Shimon Cowen

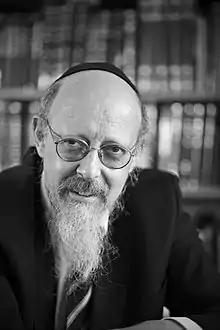
Rabbi Dr Shimon Cowen

Shimon Dovid Cowen (born 7 September 1951) is an Australian rabbi and academic. He is known for his research on, and advocacy for, the Noahide Laws, on the basis of which, he has publicly opposed homosexuality, looser abortion laws and voluntary assisted dying legislation.